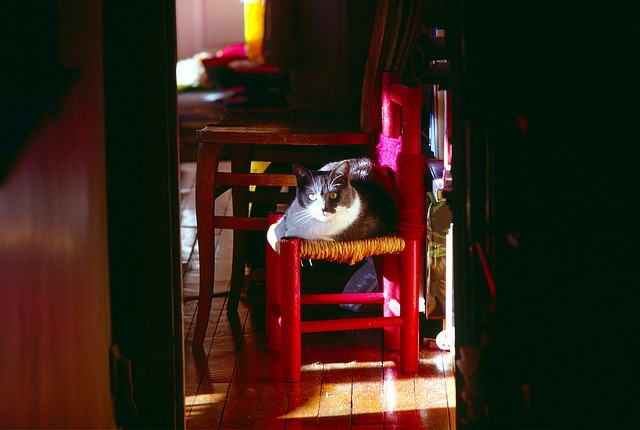
A cat sitting in a red chair next to a wooden floor.
a black and white cat is sitting on a yellow and red chair
This little chair is mine and you can't do anything about it
A cat laying on a red chair in a room.
A cat sitting in a wooden red chair.